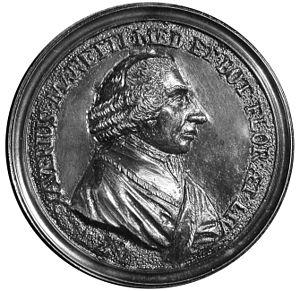
Saverio Manetti était un médecin, botaniste et ornithologue italien.